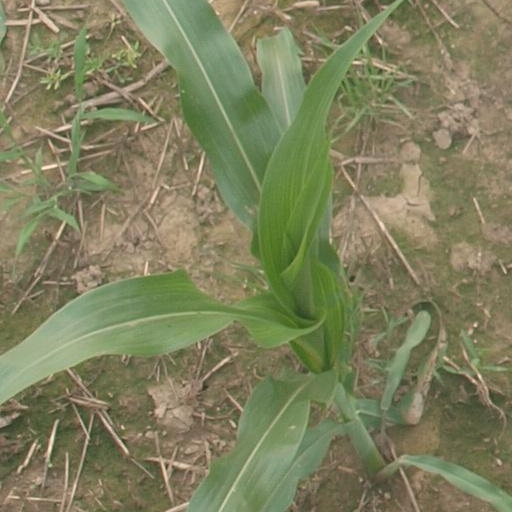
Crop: maize; corn